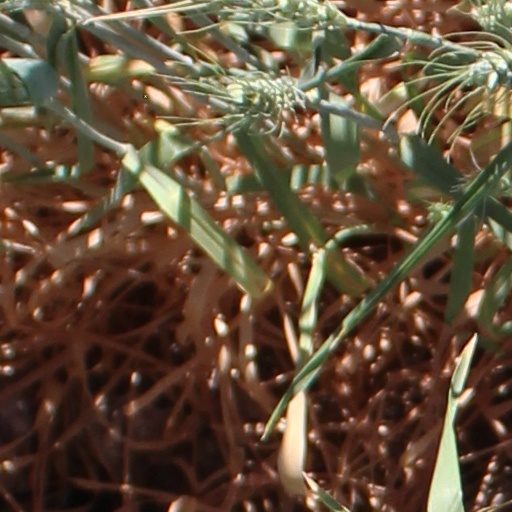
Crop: wheat